Nissan YD engine

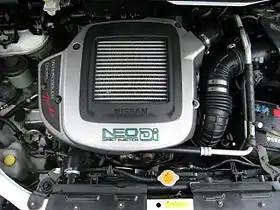
YD25DDTi in 1998 Nissan Presage

The YD engine is a inline-four diesel engine from Nissan. It has a cast-iron block and aluminium head with chain driven twin overhead camshafts. The engine shares much of its architecture with the QR petrol engine.